Ways of Seeing

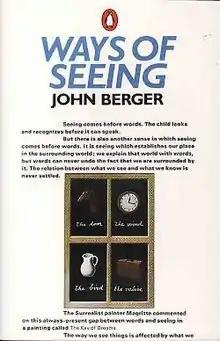

Ways of Seeing is a 1972 television series of 30-minute films created chiefly by writer John Berger and producer Mike Dibb. It was broadcast on BBC Two in January 1972 and adapted into a book of the same name.